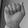
ASL letter: A